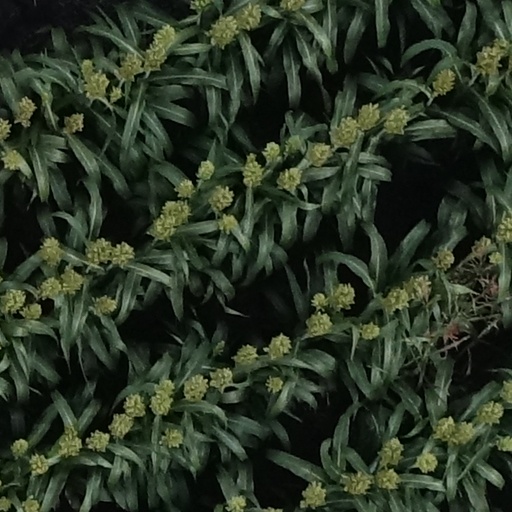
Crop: sorghum